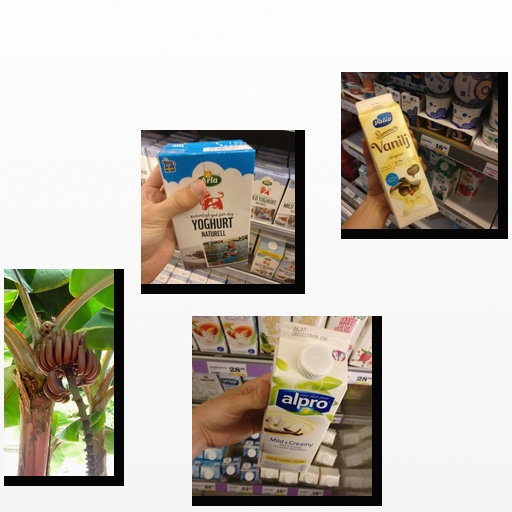
Food items: natural_yogurt, banana, vanilla_yoghurt, vanilla_soy_yogurt